Goten-yama Station

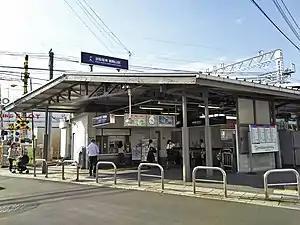
Goten-yama Station, August 2016

is a passenger railway station in located in the city of Hirakata, Osaka Prefecture, Japan, operated by the private railway company Keihan Electric Railway.